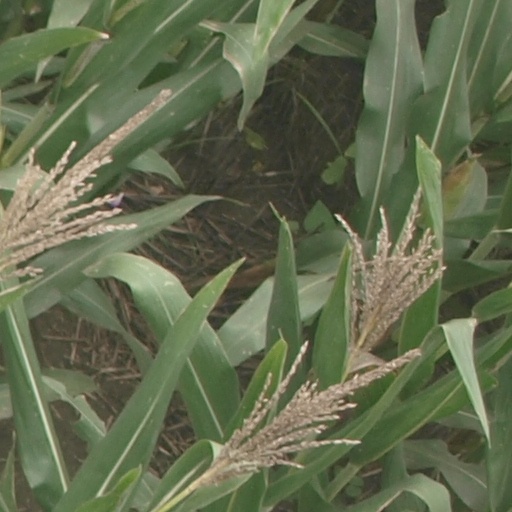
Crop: maize; corn